Javad Nekounam

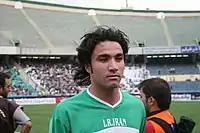
Nekounam with Pas in 2005

On 21 July 2012, aged almost 32, Nekounam returned to his country and signed a two-year deal with Esteghlal for a record fee of US$1,500,000, which made him the most expensive player in the Iran Pro League history. He scored his first goal for his new club in a 3–2 loss to Foolad F.C. on 28 November, through a penalty.